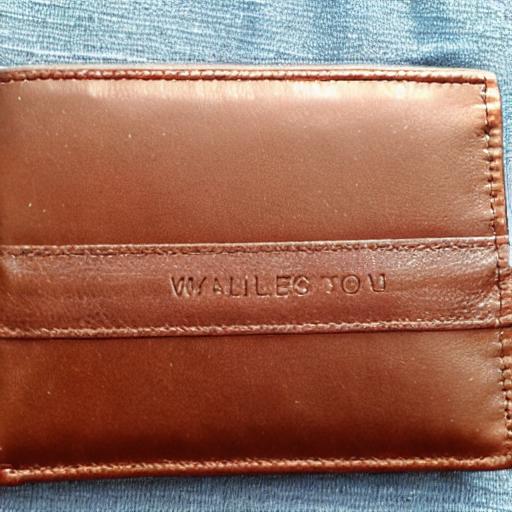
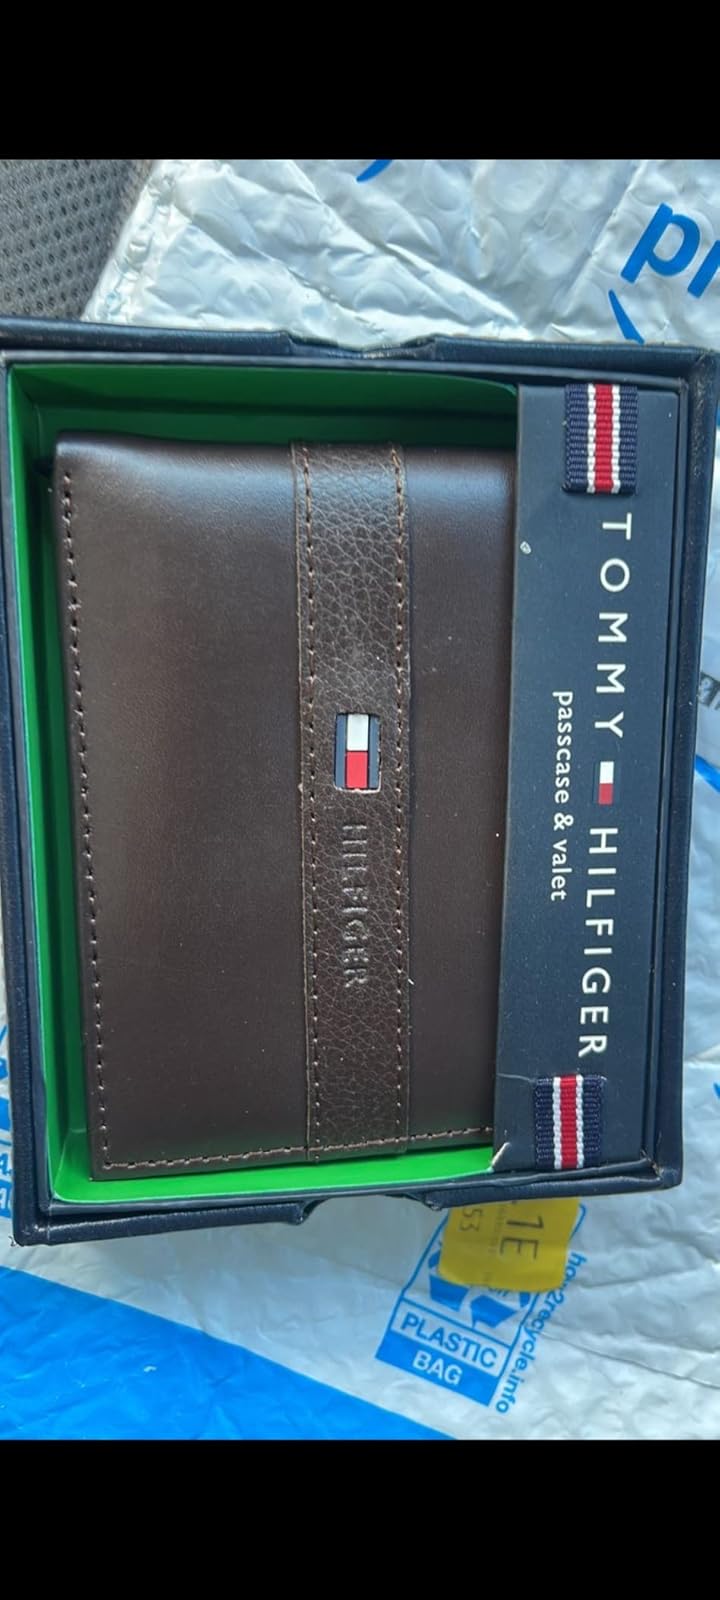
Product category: accessories_wallet
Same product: no